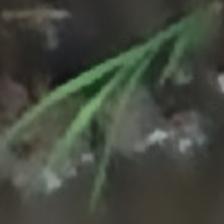
Label: single